Which point is corresponding to the reference point?
Reference image:
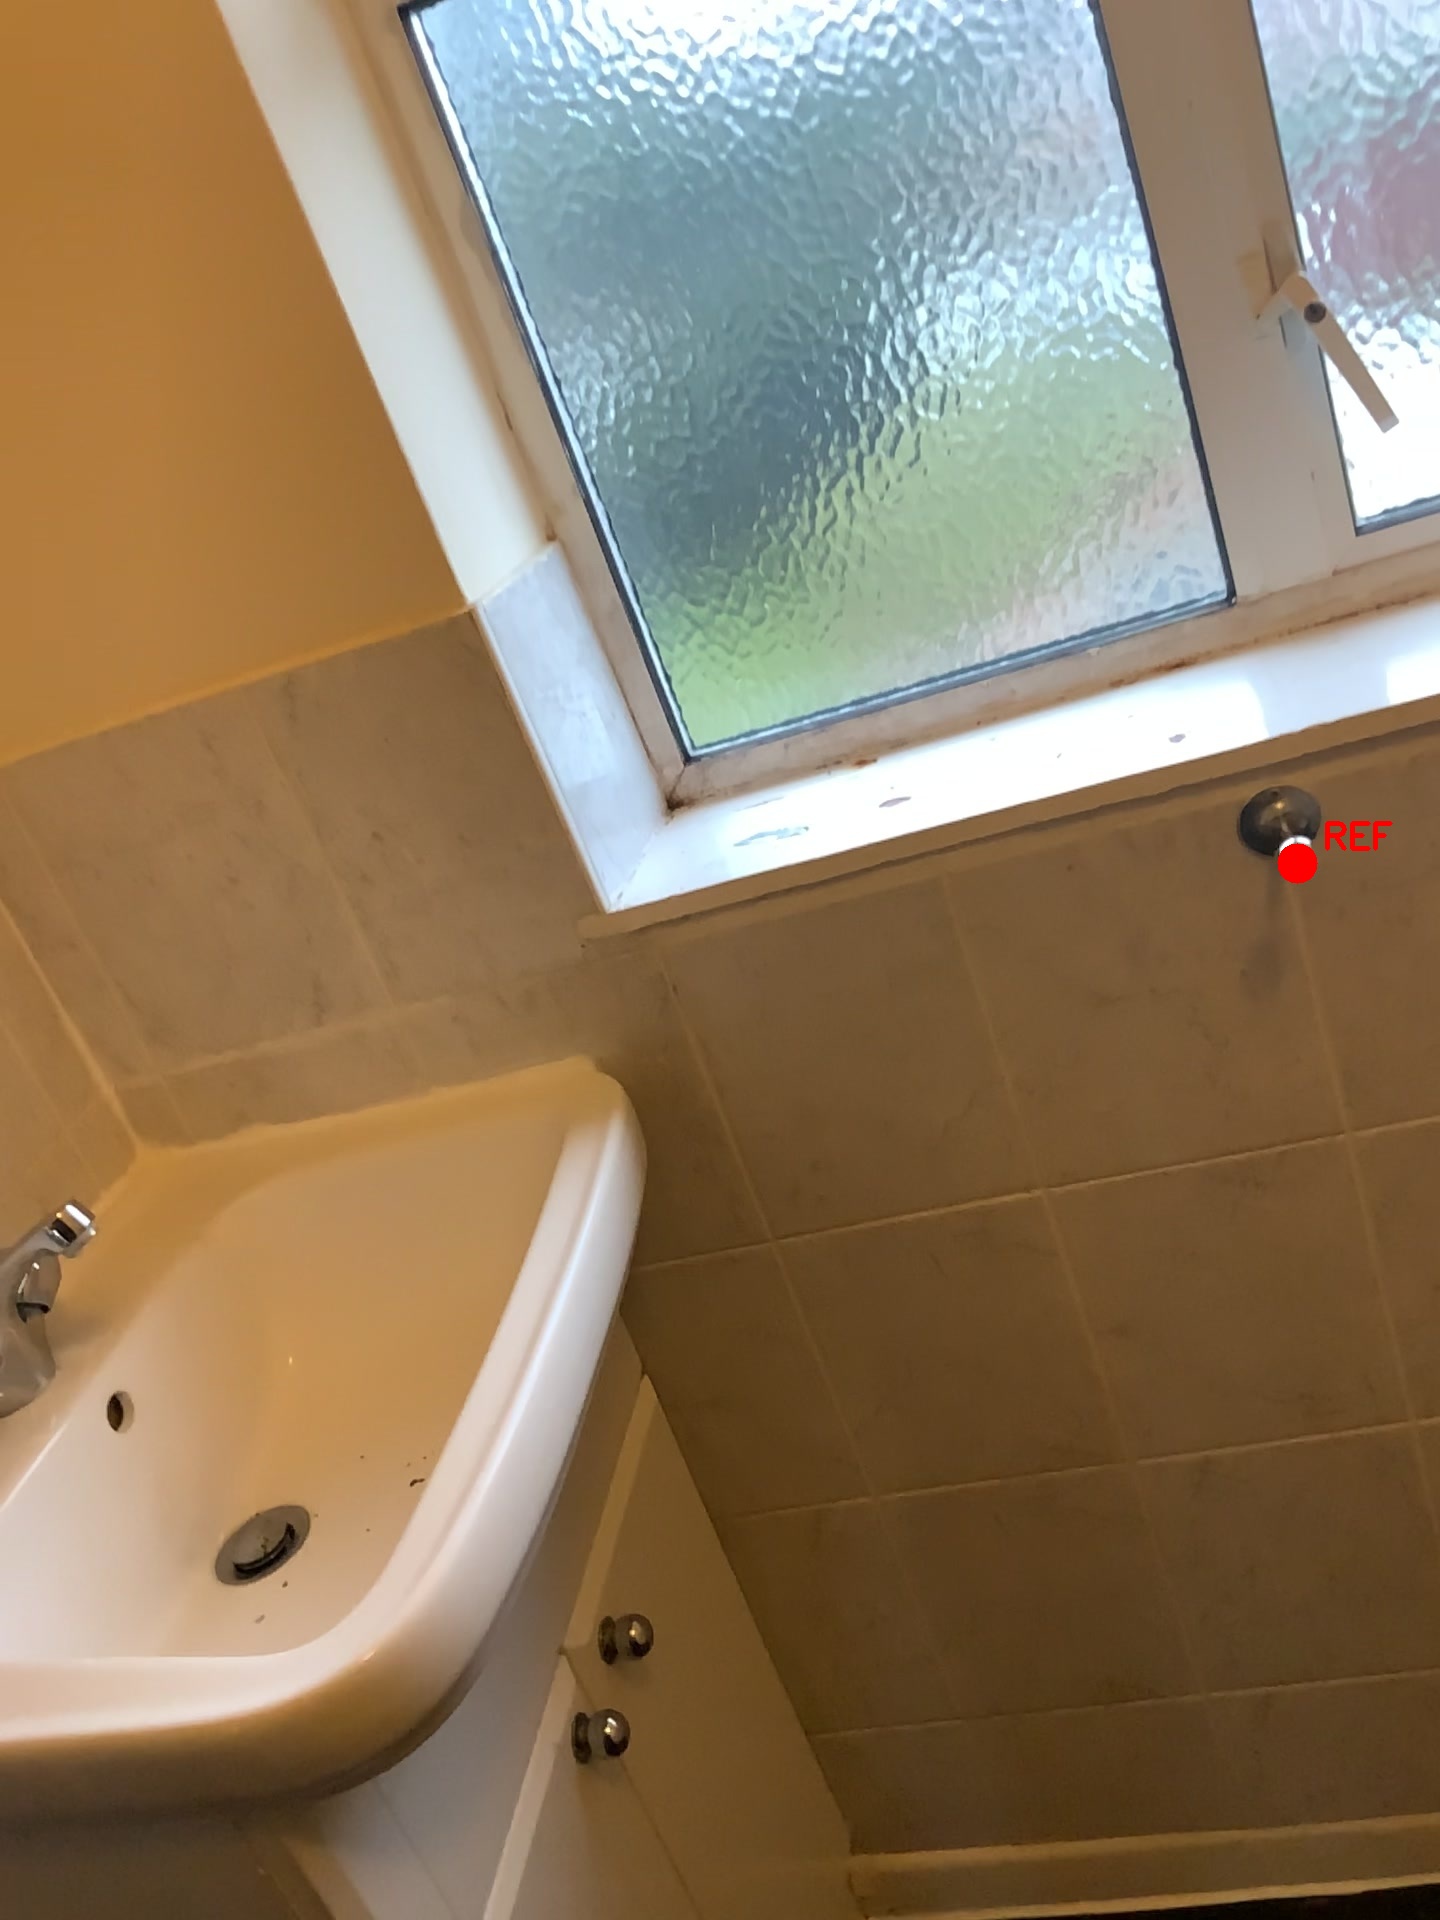
Option image:
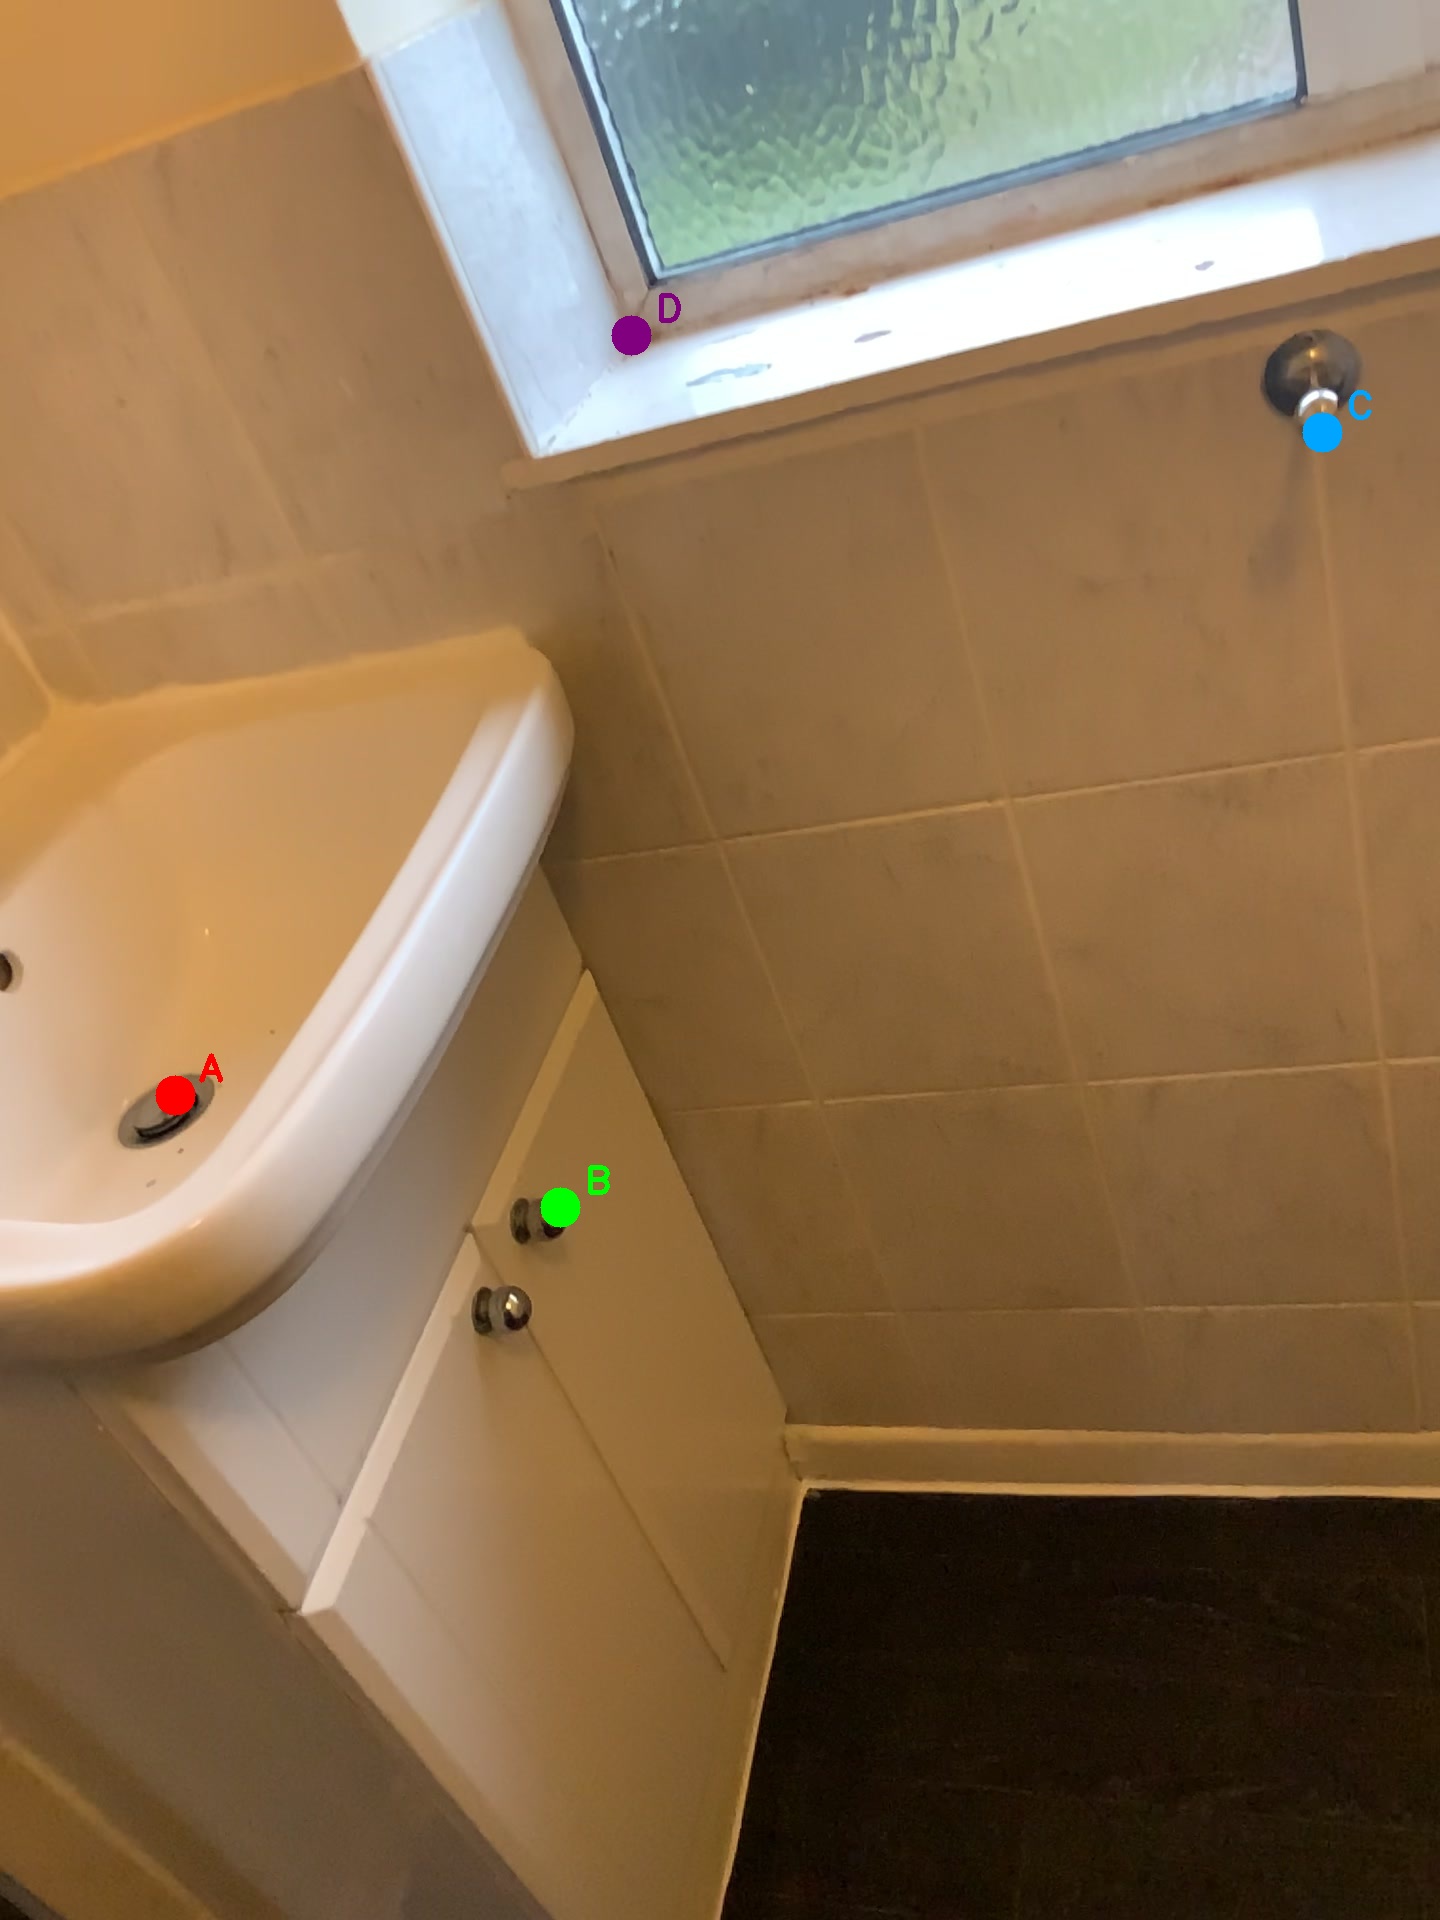
Choices:
Point A
Point B
Point C
Point D
Answer: (C)